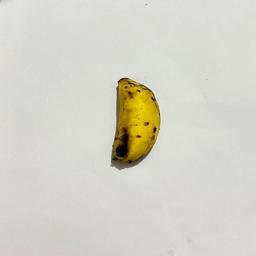
Banana variety: Sabri Kola